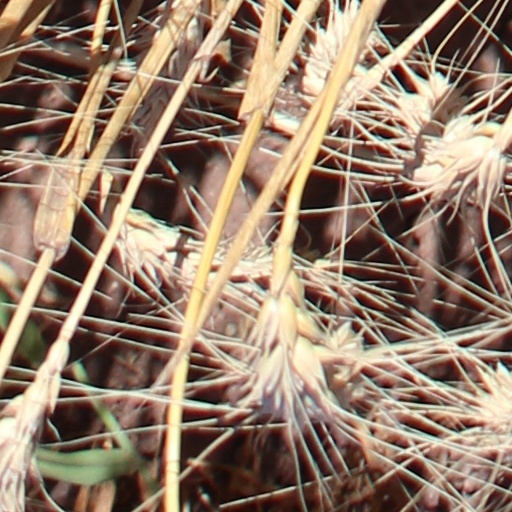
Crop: wheat